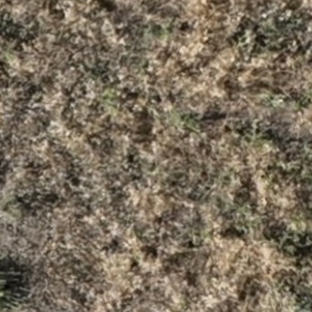
Month: july